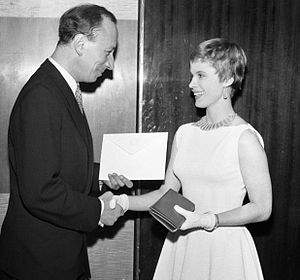
Bibi Andersson
Gunnar Sjöberg og Bibi Andersson 1957
Bibi Andersson var en svensk skuespiller.